São Paulo Metro

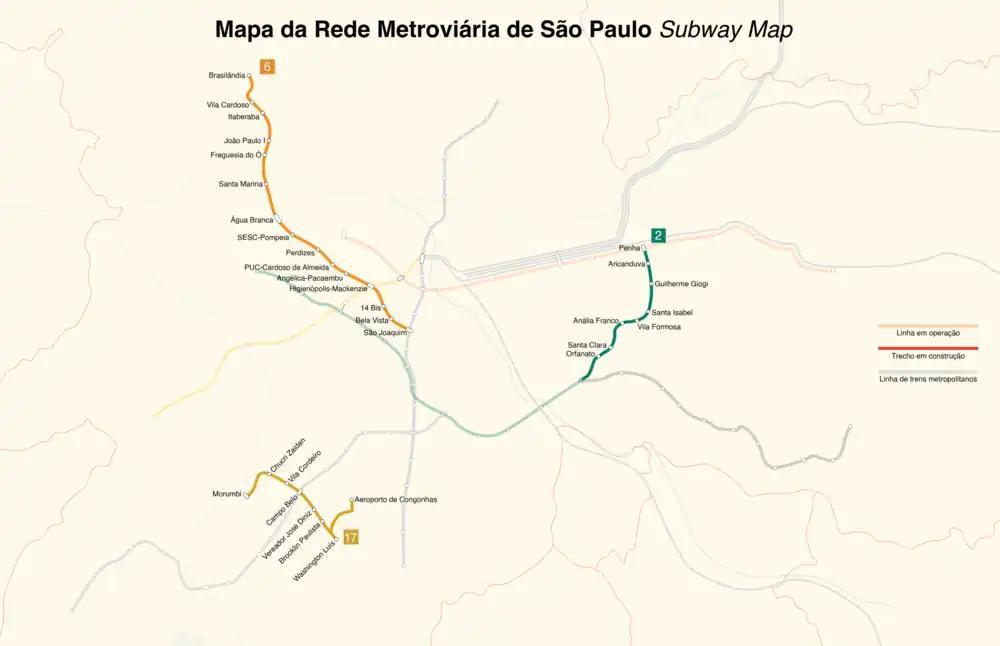
System Map - under construction

In May 1977, Metro assumed the administration and commercial utilization of the Inter-City Jabaquara Intermunicipal Terminal, and inaugurated, in May 1982, the modern Inter-city Tietê Bus Terminal, replacing the former Júlio Prestes Terminal.